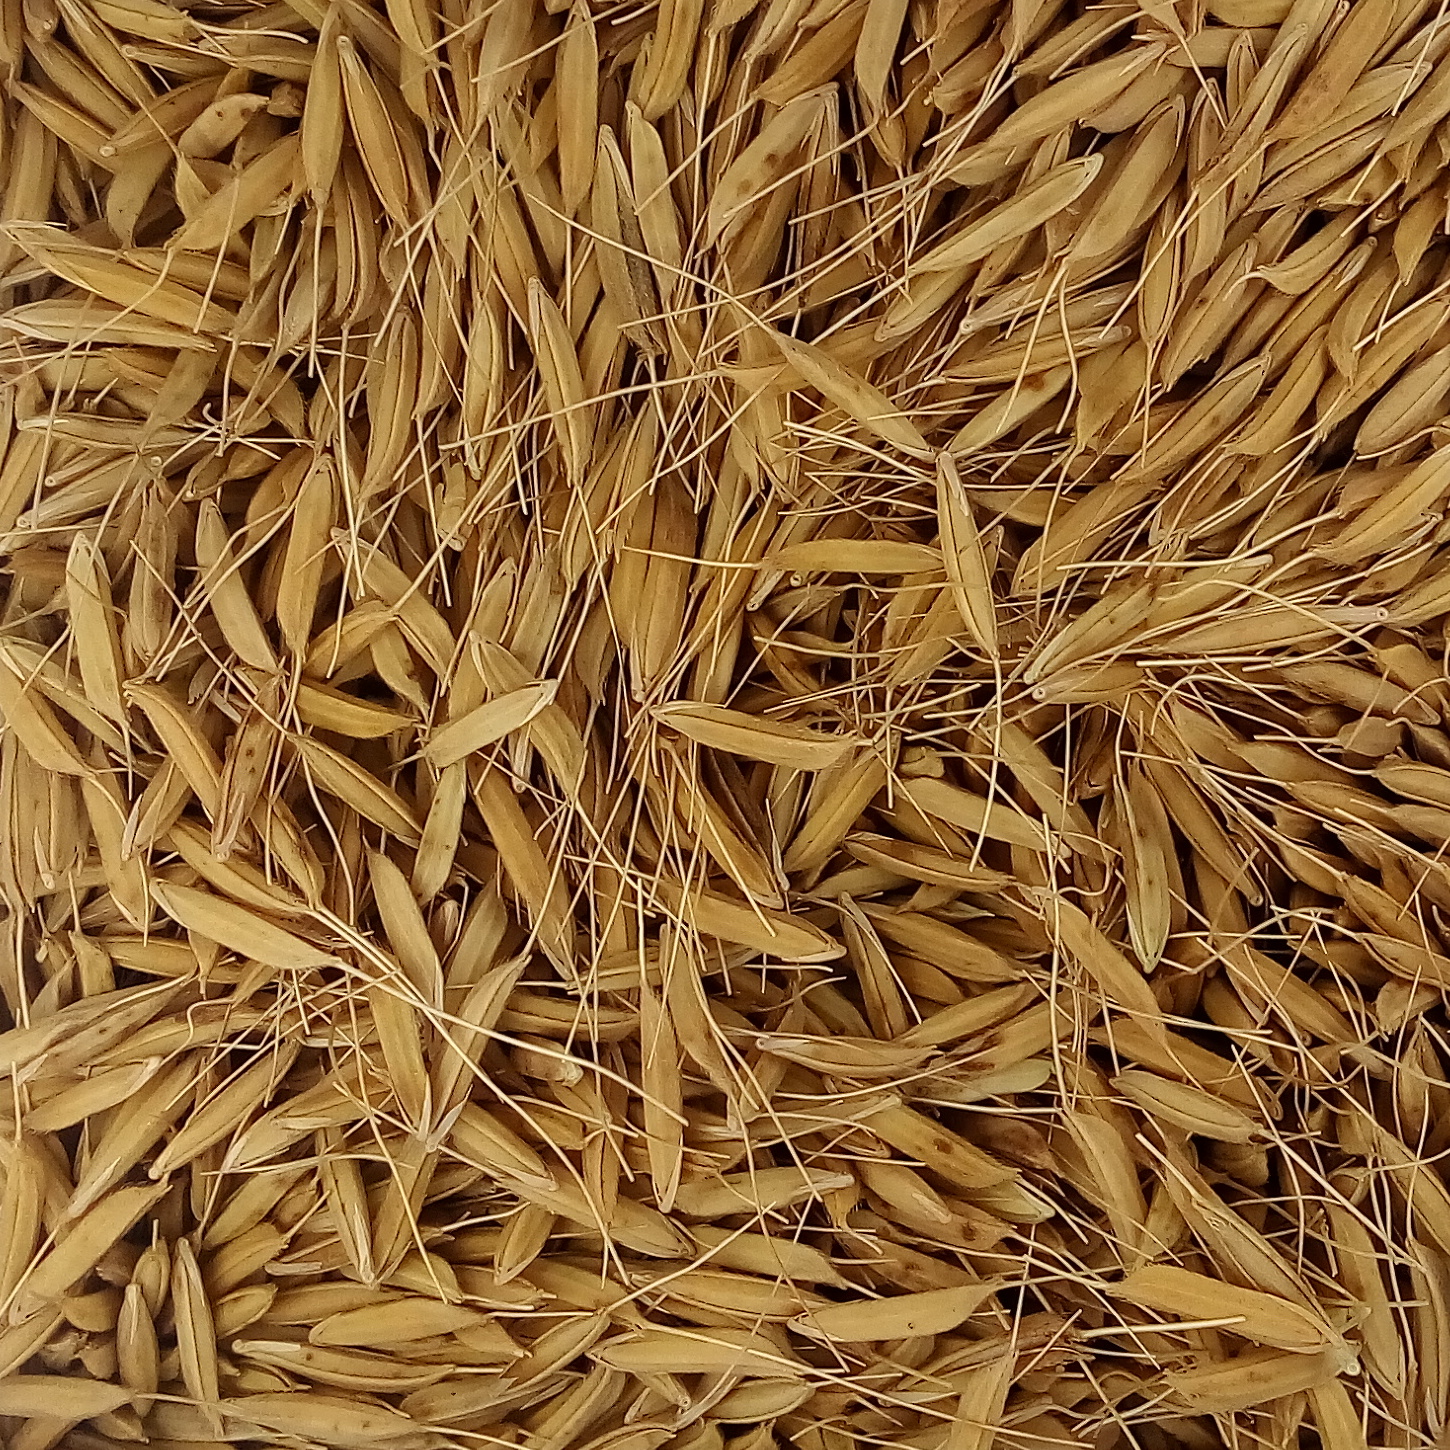
Rice seed variety: PB_6